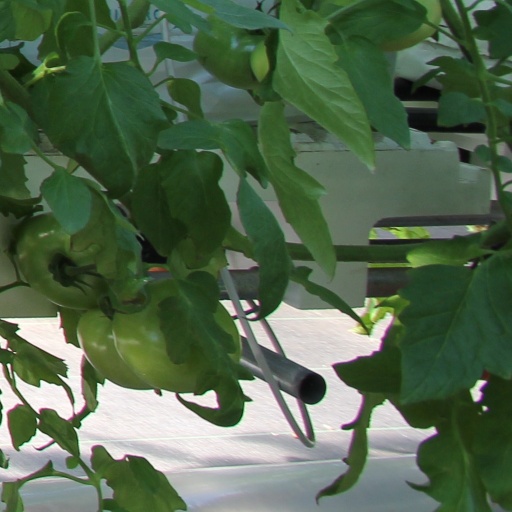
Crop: tomato